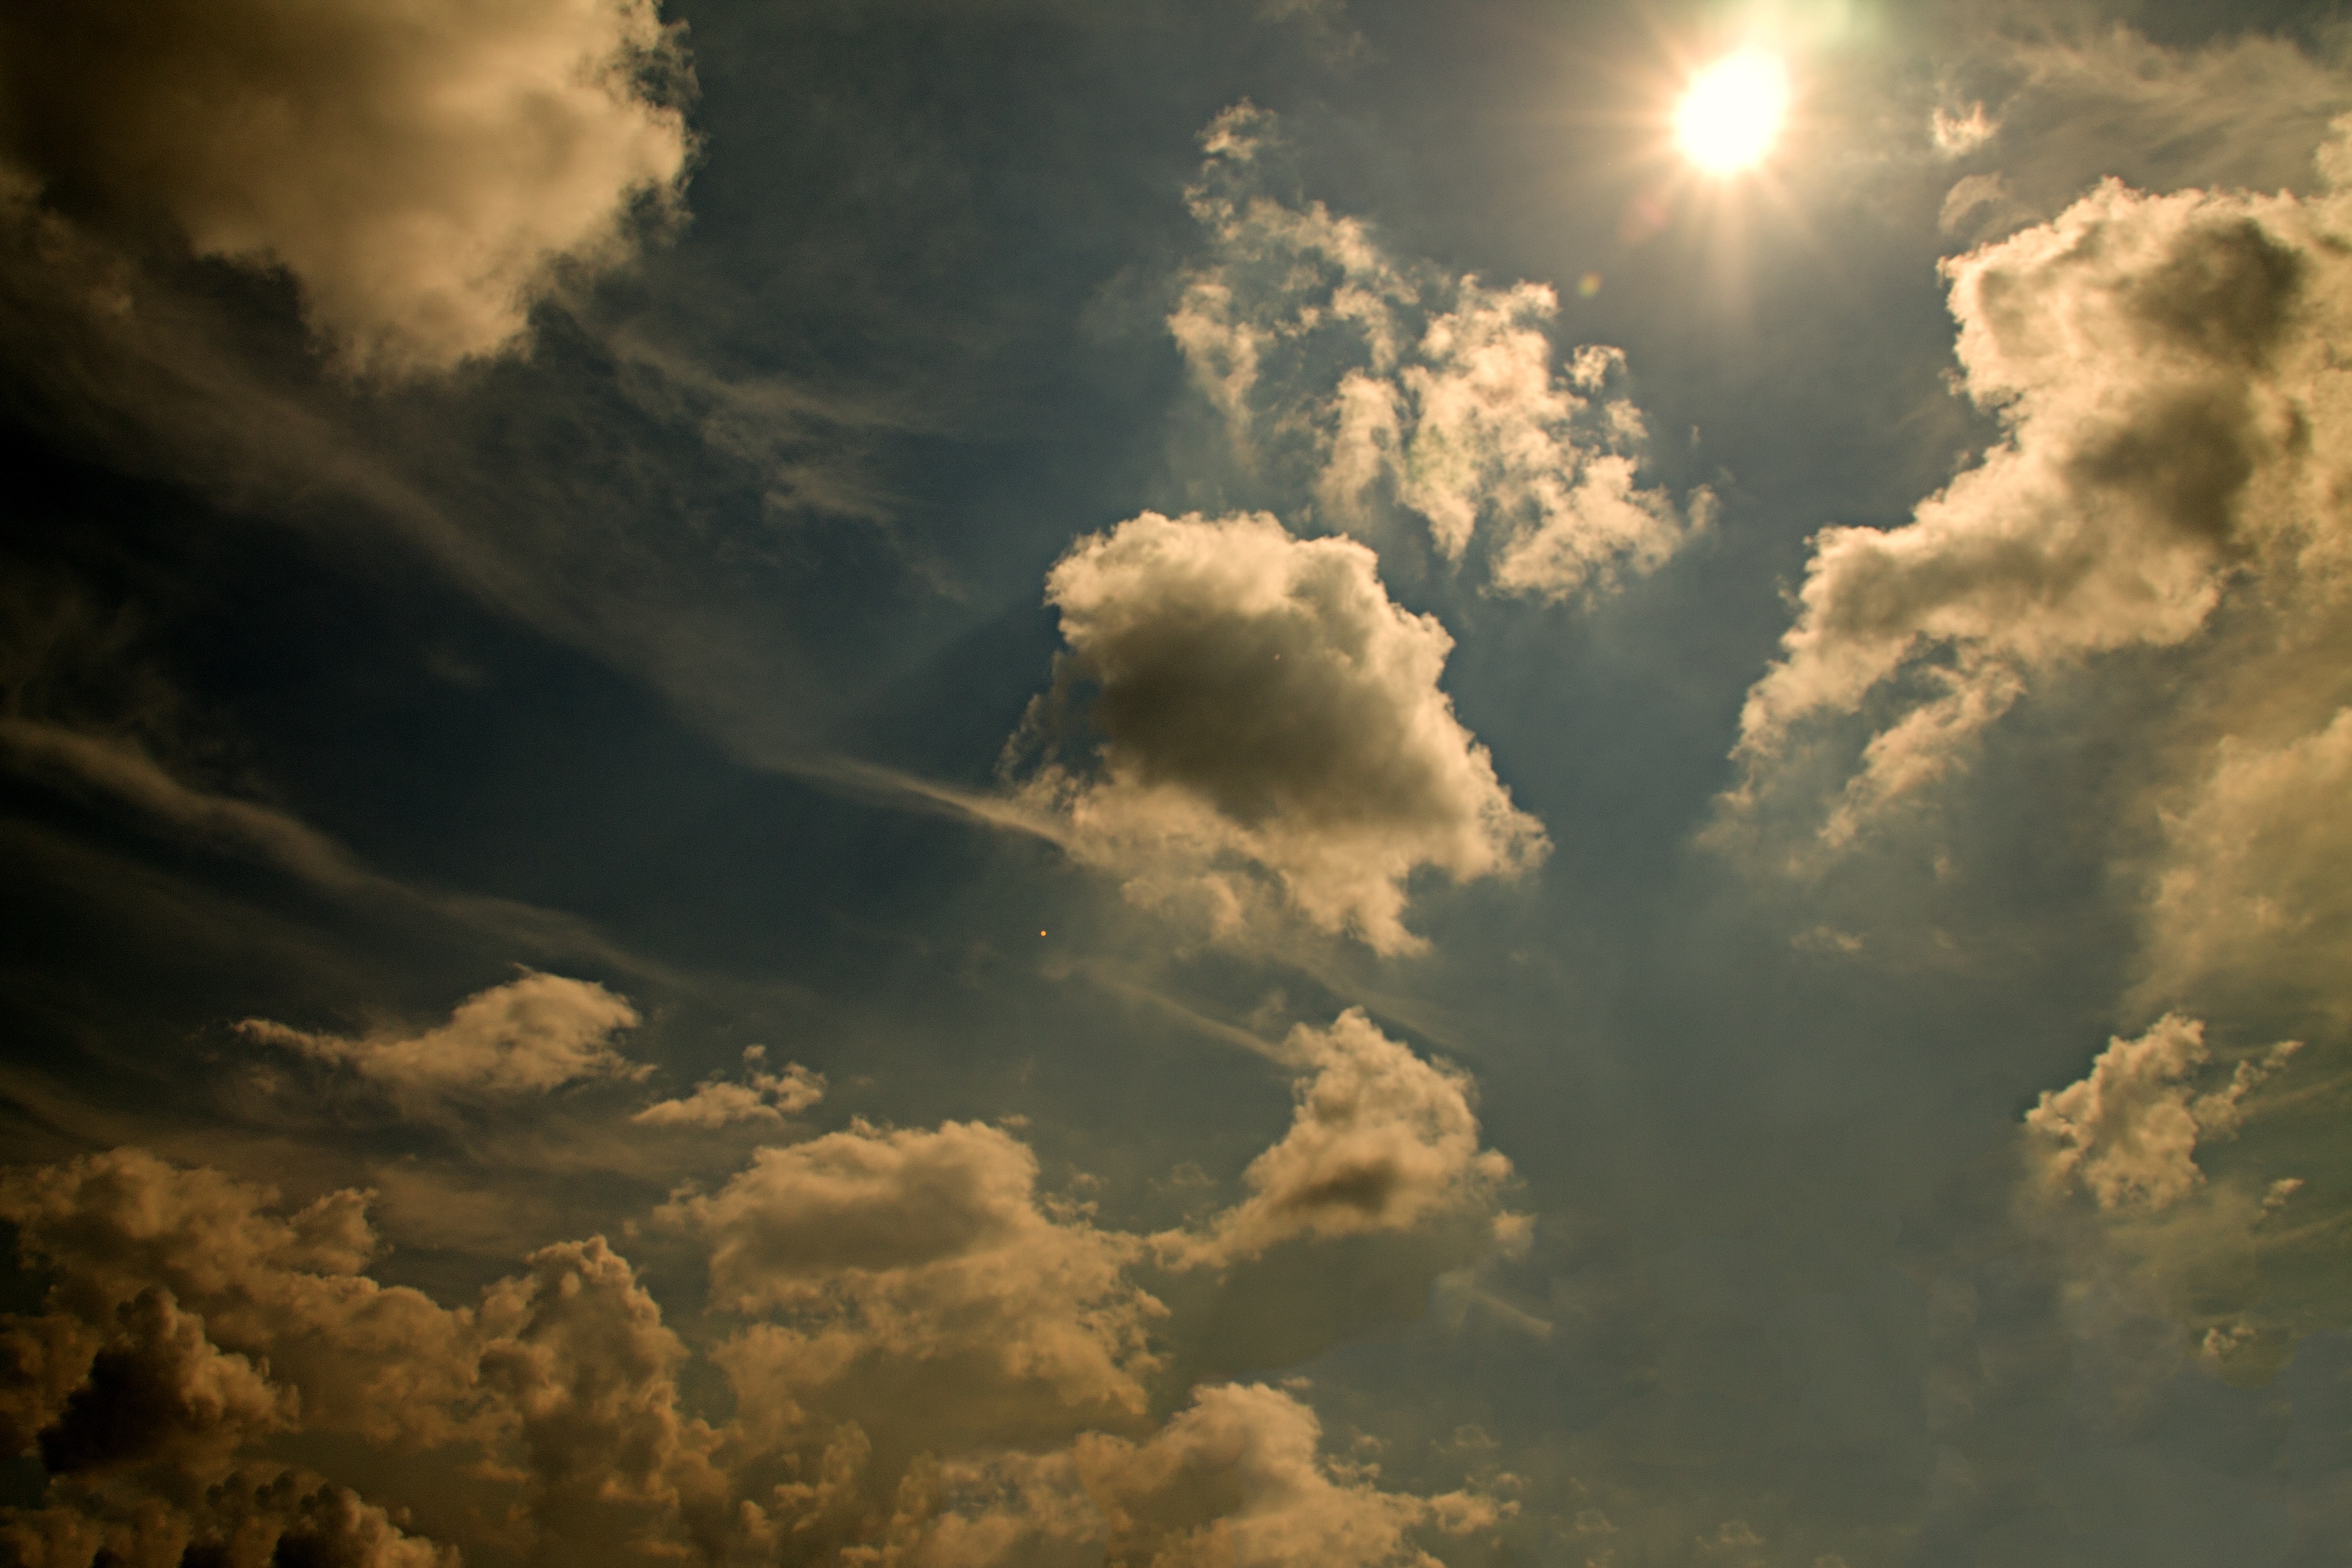
light, cloud, sky, sun, sunset, sunlight, atmosphere, dusk, daytime, weather, cumulus, darkness, cloudscape, clouds, daylight, climate, meteorology, meteorological phenomenon